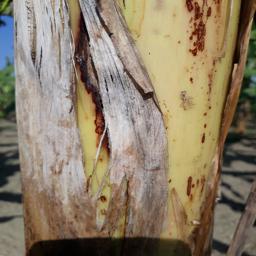
Label: PSEUDOSTEM WEEVIL